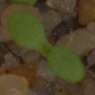
Label: scentless_mayweed